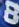
Number: 8